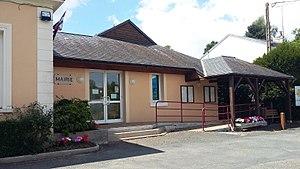
Saint-Jean-Pierre-Fixte - Mairie
Saint-Jean-Pierre-Fixte est une commune française située dans le département d'Eure-et-Loir en région Centre-Val de Loire.